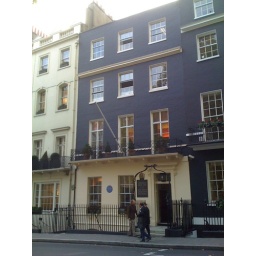
No.50 Berkeley Square was the most haunted house in London, now convert into book store!